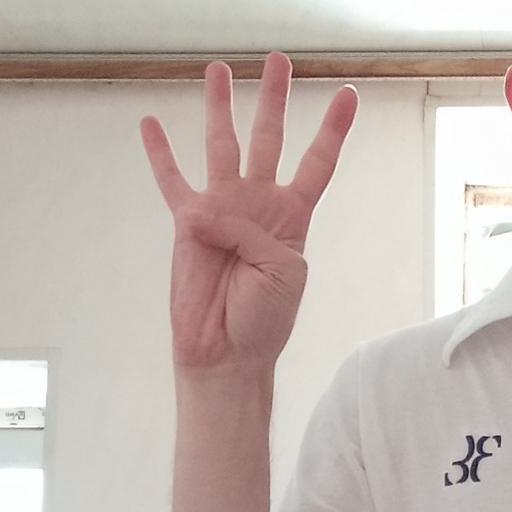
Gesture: four